Design Exchange

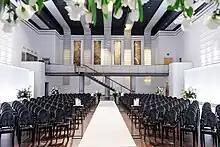
A wedding ceremony in the iconic Trading Floor of the Design Exchange.

In 1996, a permanent collection was established. DX held exhibitions and also organized educational programs and design awards. In March 2012 the Design Exchange came under the directorship of Shauna Levy, and began to operate exclusively as a design museum. In 2015, DX was organizing exhibitions in other locations, such as "Smarter.Faster.Tougher.", an exhibition about the design of sportswear.